Gloria La Riva

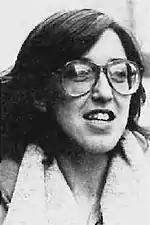
La Riva

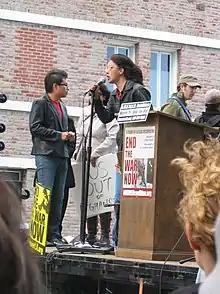
La Riva in 2008

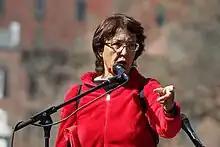
La Riva speaking at a protest against U.S. intervention in Venezuela, 2019

La Riva was born in Albuquerque, New Mexico, on August 13, 1954. She graduated from high school and began attending Brandeis University in 1972. She was a third-party candidate for president of the United States in the 1992 presidential election, representing the Workers World Party. She had also been the Workers World Party vice-presidential candidate in the elections of 1984, 1988, 1996, and 2000.